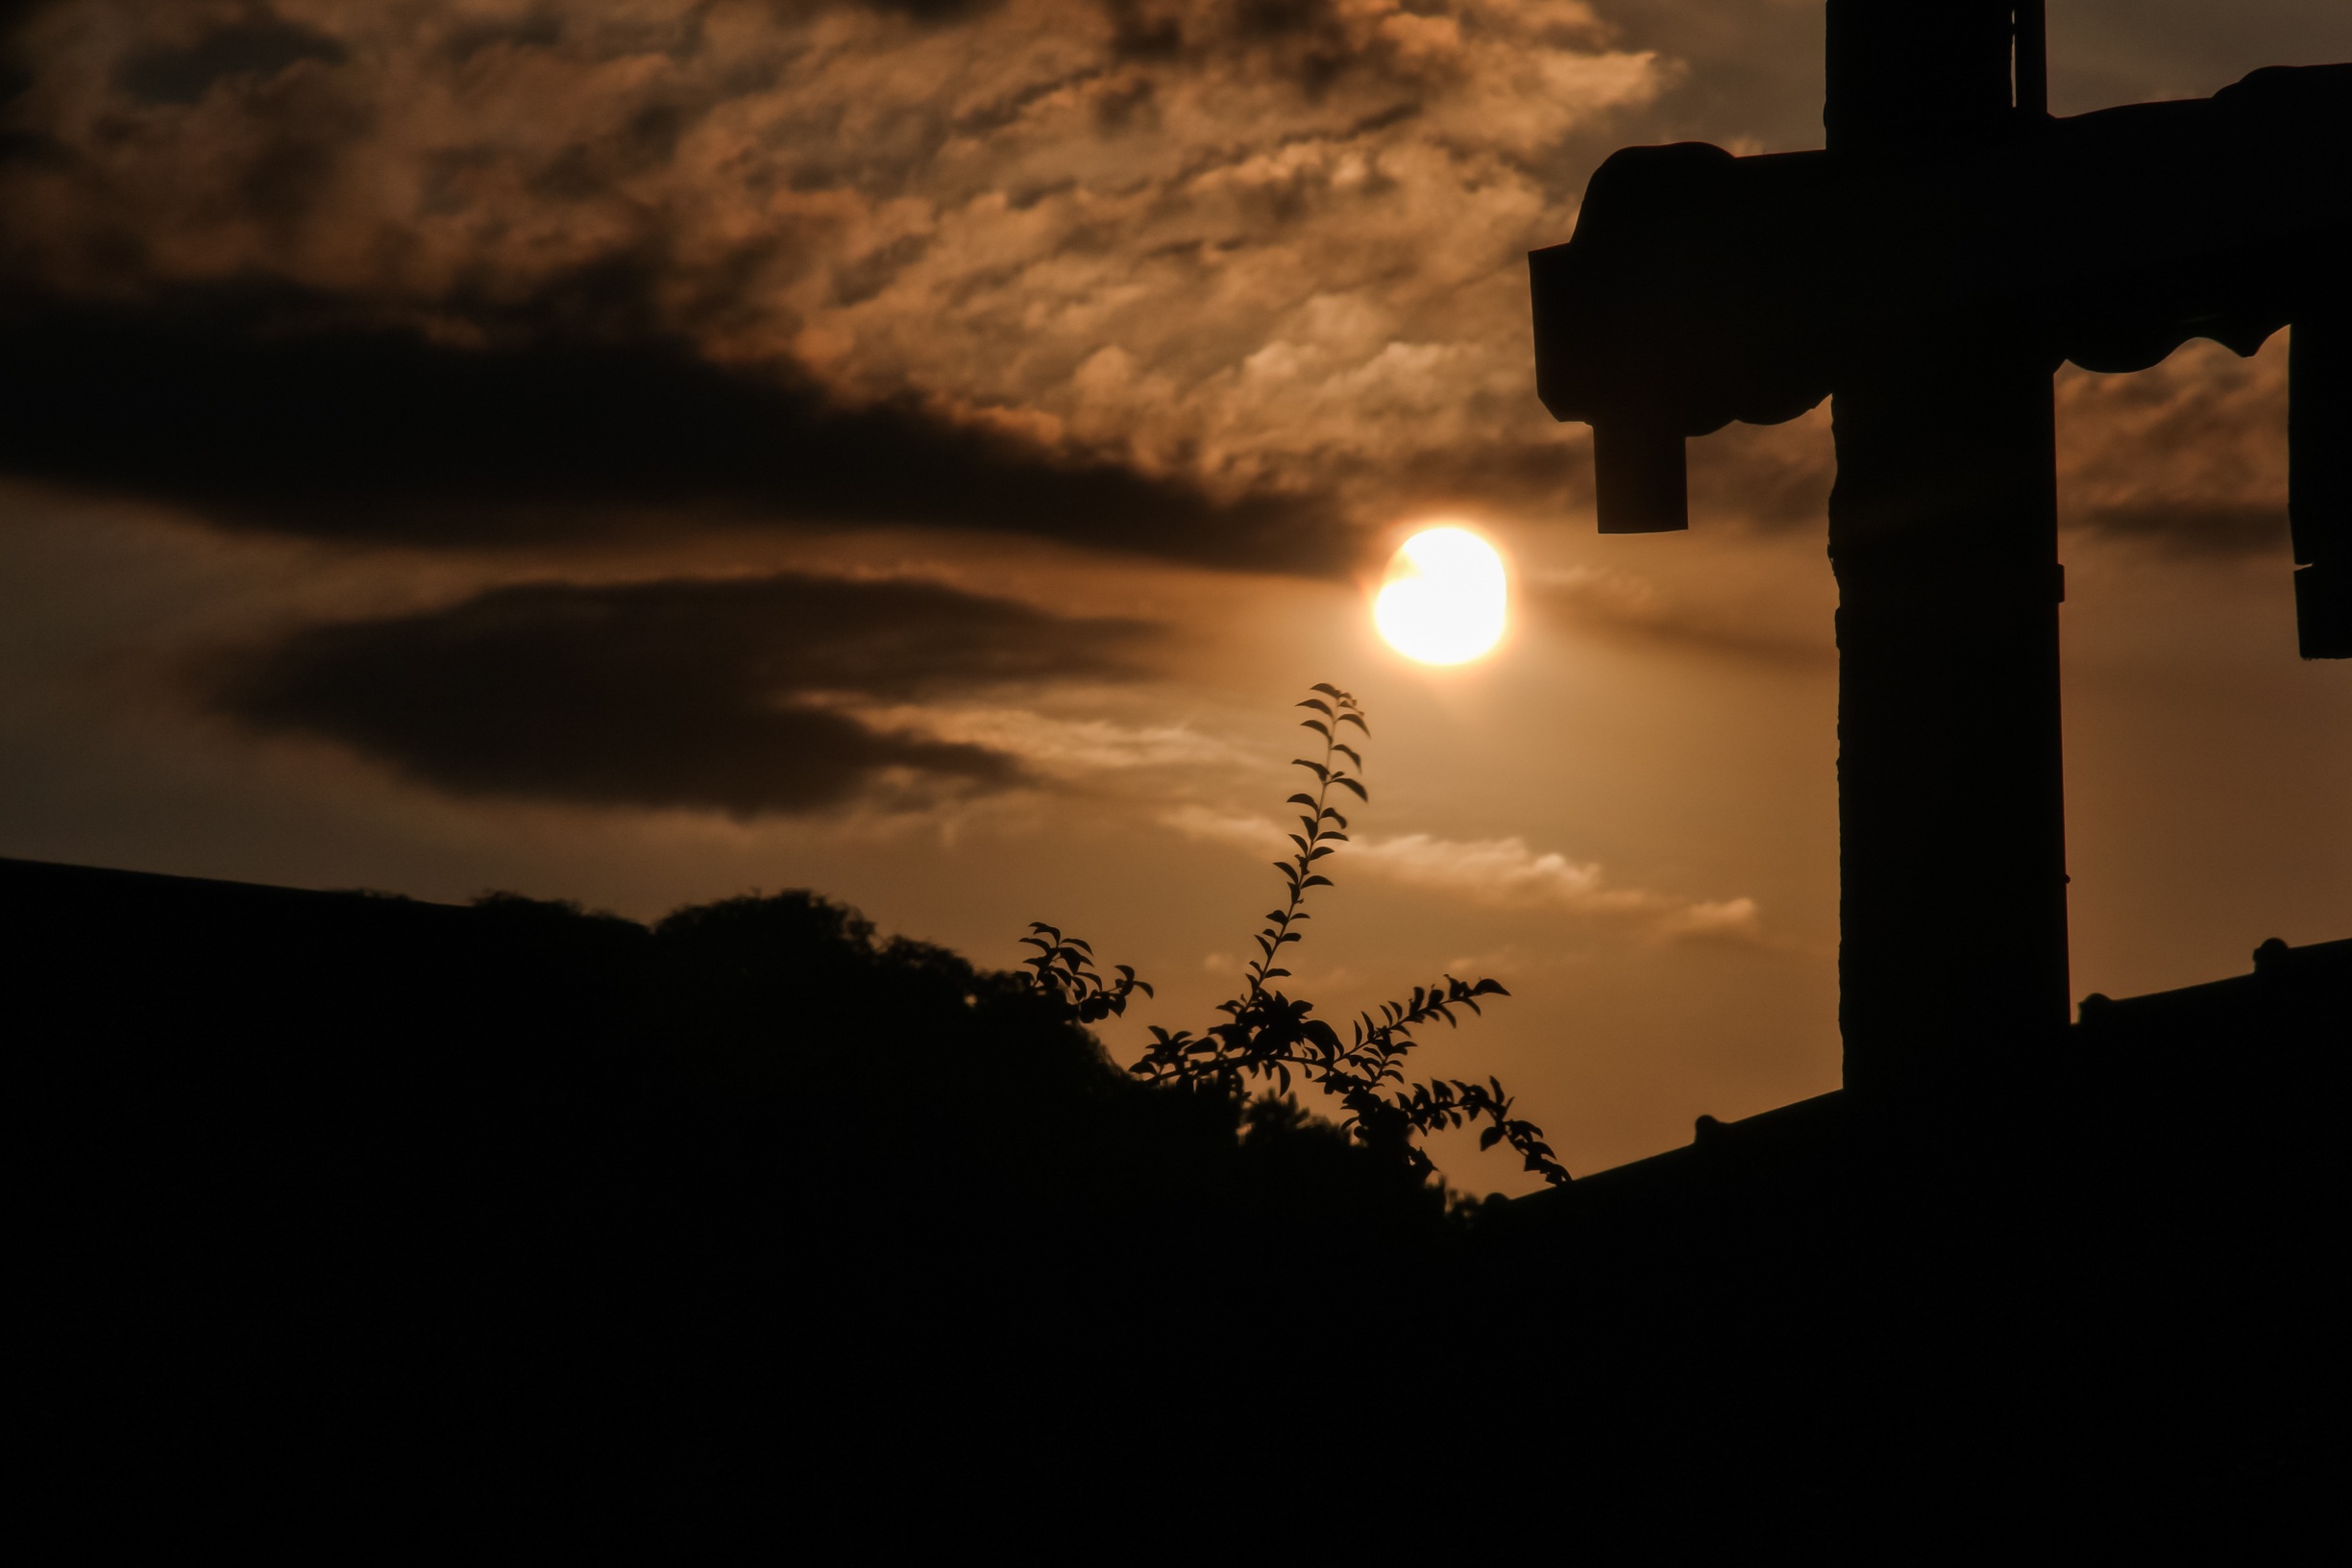
silhouette, light, cloud, sky, sun, sunrise, sunset, night, sunlight, morning, dawn, atmosphere, dusk, evening, reflection, symbol, shadow, darkness, cross, christian, moon, full moon, moonlight, astronomical object, atmosphere of earth